Billy Ketkeophomphone

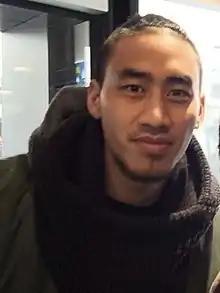
Ketkeophomphone in 2015

Billy Ketkeophomphone (born 24 March 1990) is a professional footballer who plays as a forward or an attacking midfielder. Born in France to Laotian refugee parents, he plays for the Laos national team at international level.